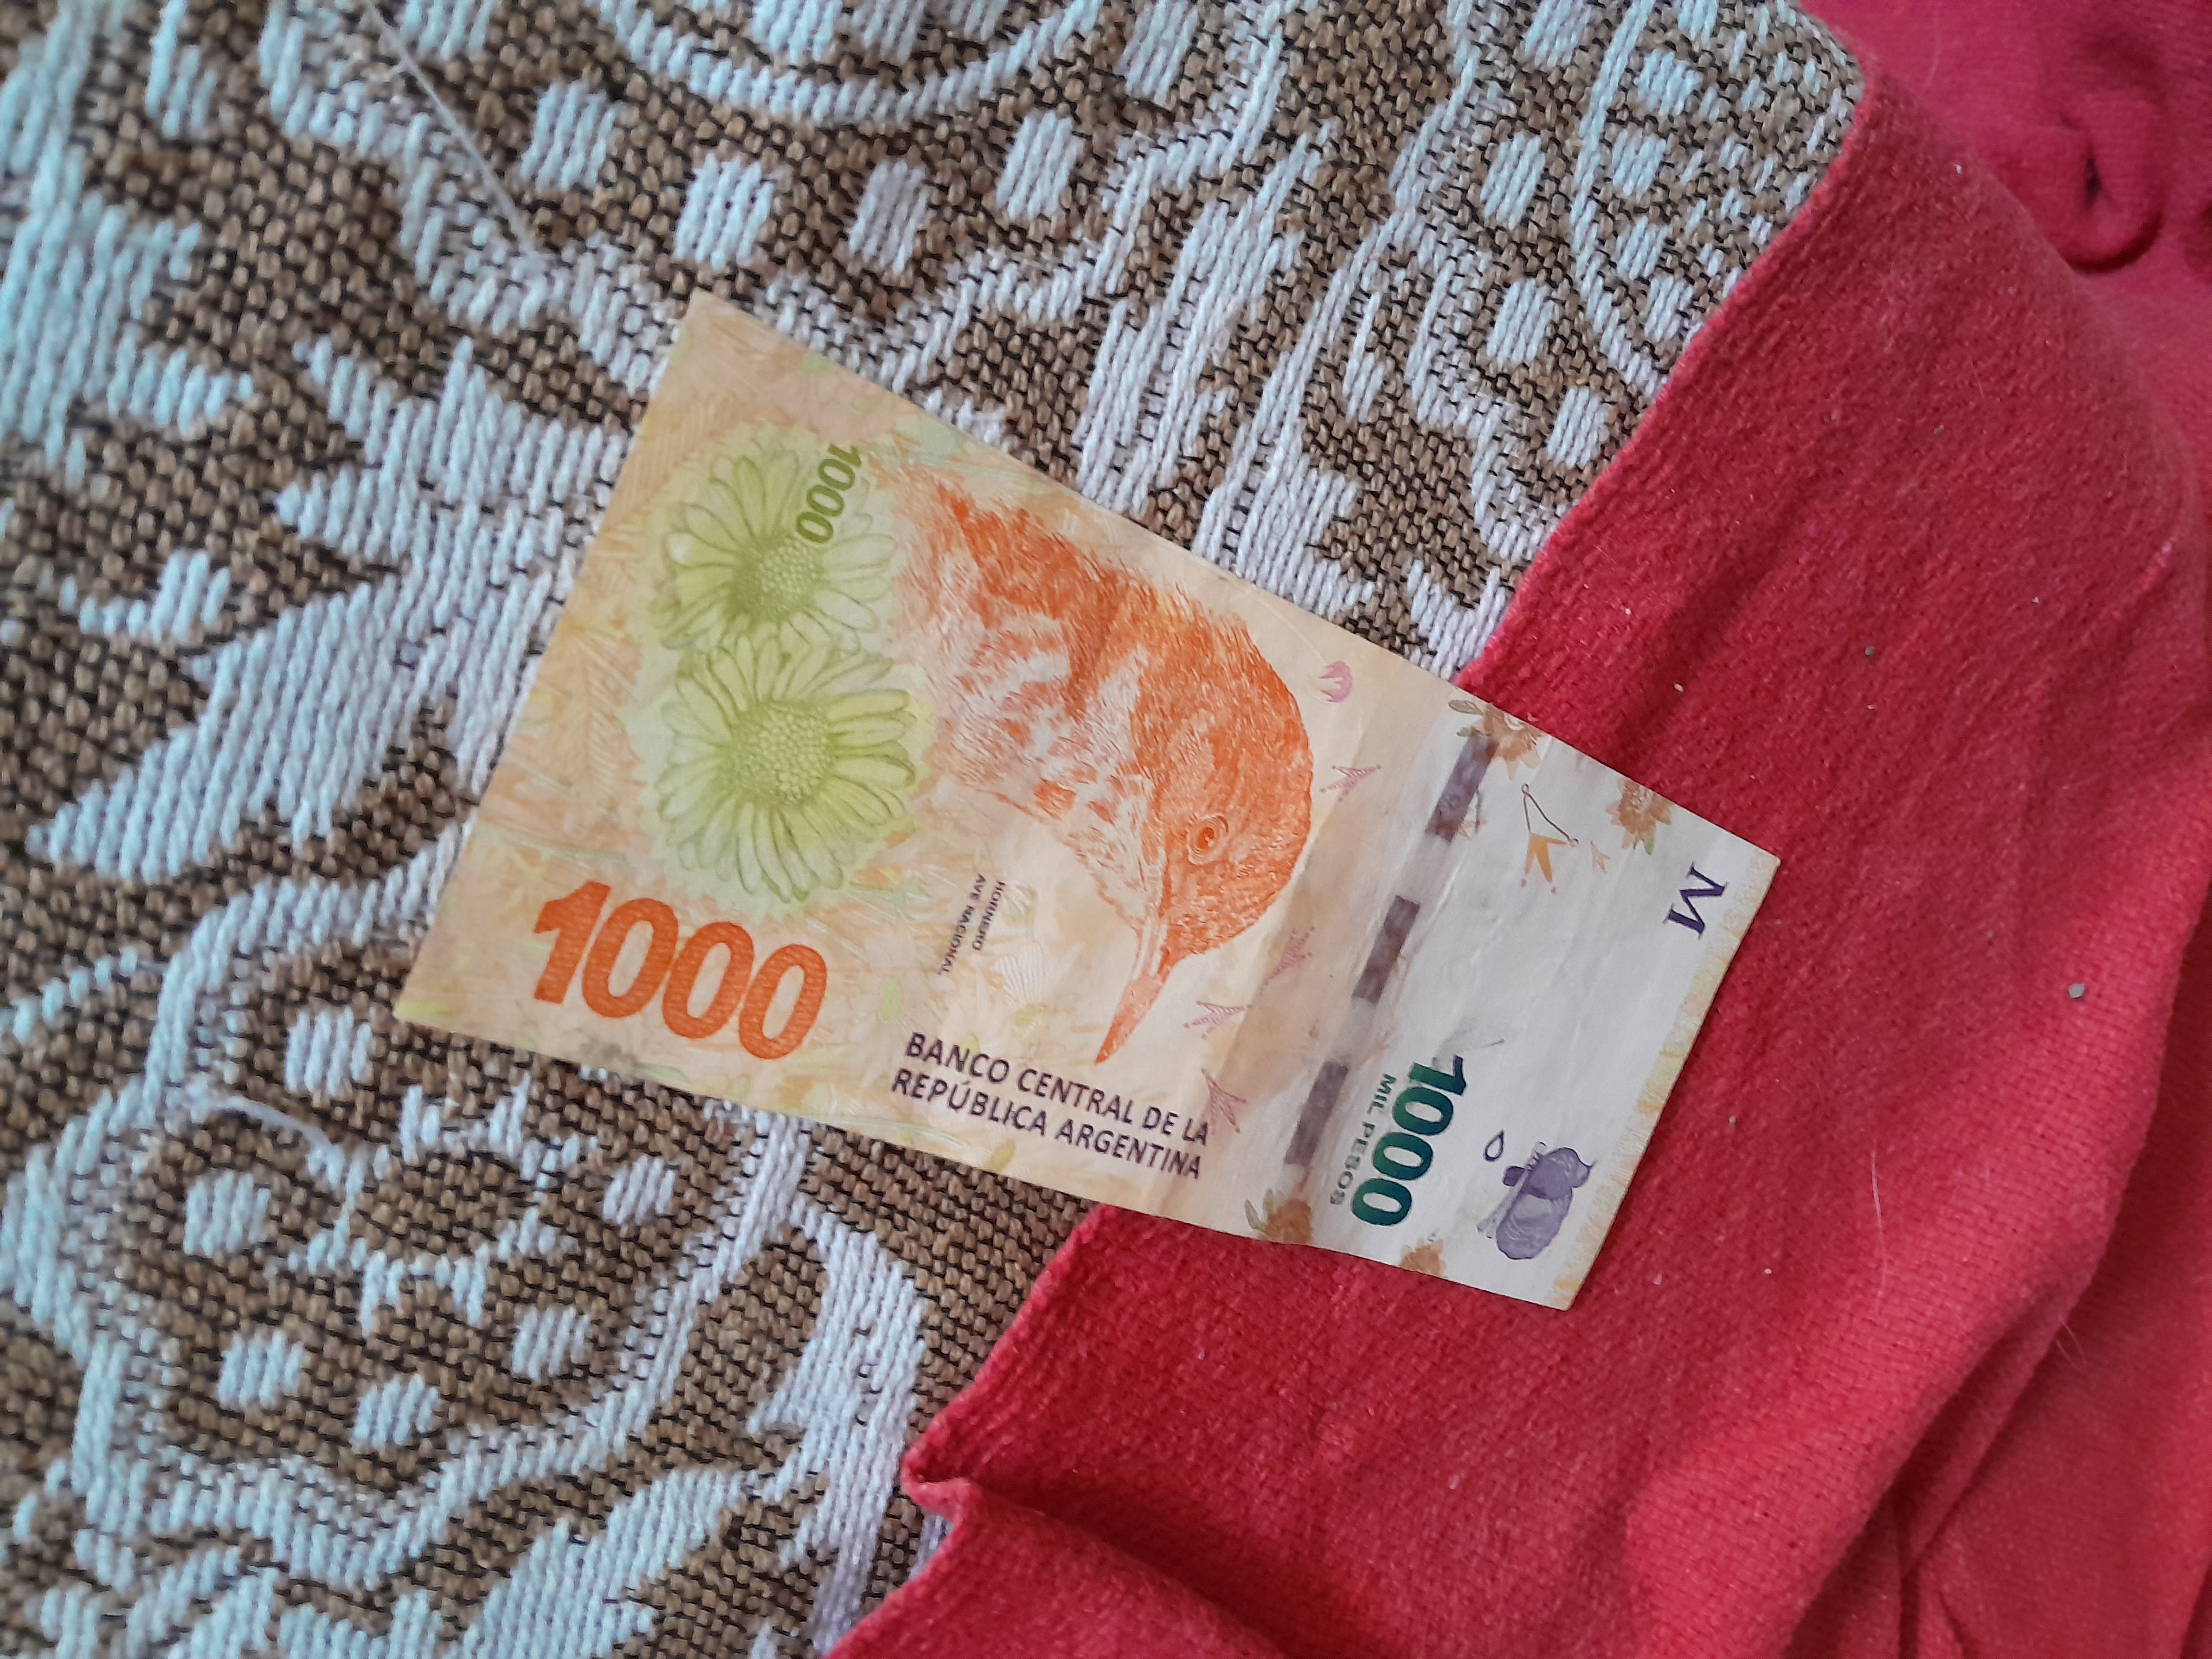
Denominación: 1000